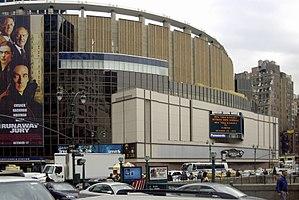
La World Wrestling Entertainment est une entreprise américaine cotée en bourse, spécialisée dans l'organisation d'événements de divertissement, principalement de catch et dans la gestion des droits de médias télévisuels/cinématiques, musicaux et d'internet, et des produits dérivés associés à ces événements.
Unfinished Business est un album studio de R. Kelly et Jay-Z, sorti en 2004. Il s'agit du second opus issu de la collaboration entre les deux artistes, après The Best of Both Worlds sorti en 2002. Cet album est d'ailleurs principalement constitué de titres non utilisés pour le premier album. Comme pour le précédent l'album est distribué et financé par les maisons de disque des deux artistes. Jive Records/Zomba Label Group pour R. Kelly et Roc-A-Fella/The Island Def Jam Music Group pour Jay-Z.
La Coupe du monde de hockey 1996 est la première édition de la Coupe du monde de hockey sur glace, qui remplace la Coupe Canada.
Dans le monde de la tauromachie, on désigne par lidia « l'ensemble des actions ou suertes que le torero initie et réalise pour mener son combat, en mettant en valeur les qualités de l'animal et en réduisant ses défauts. »
Le Madison Square Garden est une salle omnisports située dans l'arrondissement de Manhattan à New York. L'édifice est contrôlé par l'entreprise du même nom, Madison Square Garden, L.P., une filiale de Cablevision qui possède plusieurs franchises sportives professionnelles jouant au Garden. Dans l'histoire, il y a eu quatre bâtiments constituant le Madison Square Garden. Les deux premiers ont été situés au coin nord-est de Madison Square, c'est de là que vient le nom de la salle. Plus tard un nouveau Garden de 15 000 places a été construit sur la 50ᵉ rue et 8ᵉ Avenue, puis le Garden actuel a été édifié sur la 7ᵉ Avenue entre les 31ᵉ et 33ᵉ rues, près de la Pennsylvania Station. La salle actuelle est officieusement connue comme The World's Most Famous Arena. Le Garden est actuellement le plus ancien aréna fonctionnel de la Ligue nationale de hockey. Il est l'un des trois arénas de la LNH à utiliser une bande sonore en guise de sirène des buts.